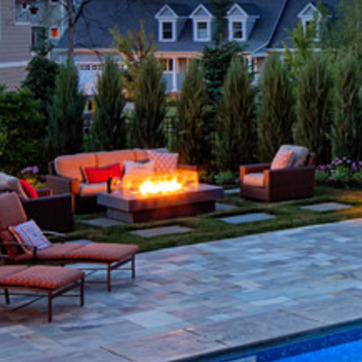
Material: other